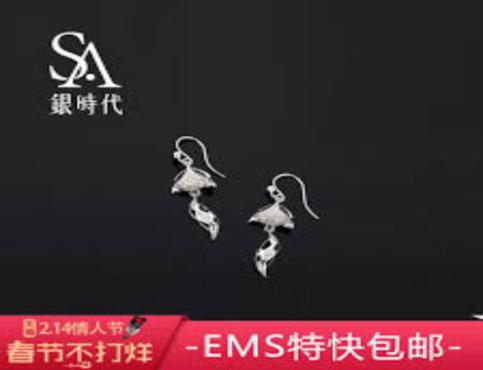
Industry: Clothes